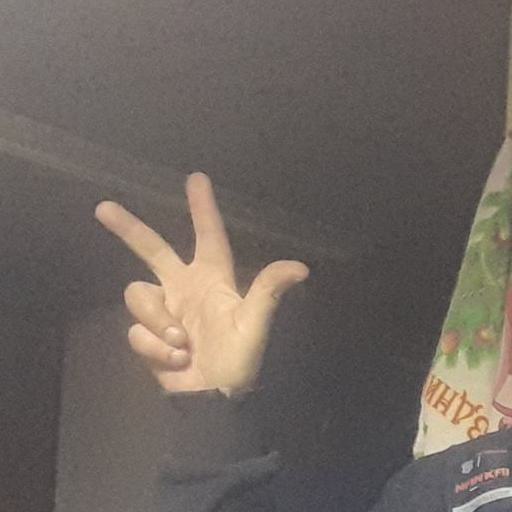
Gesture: three2